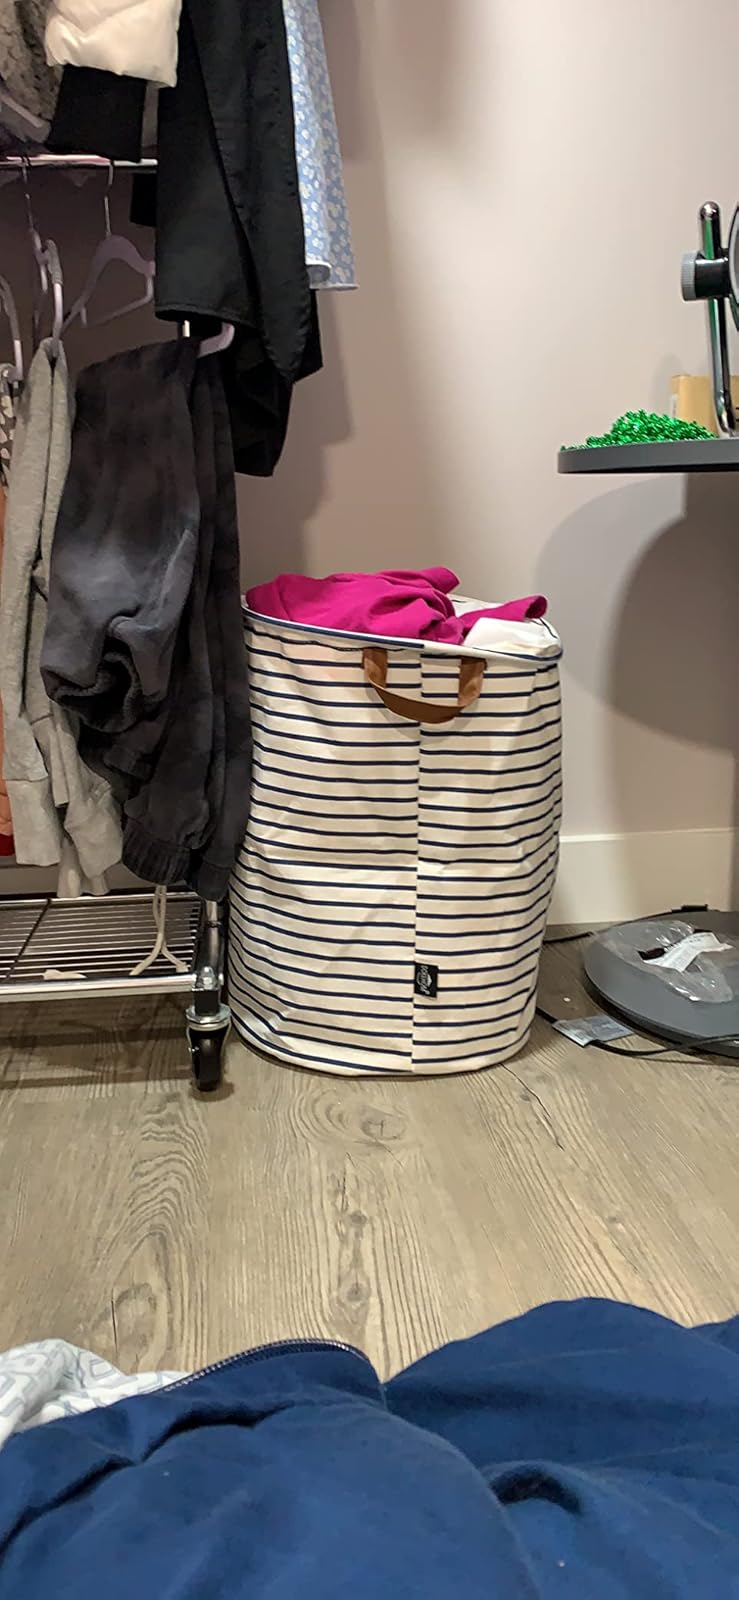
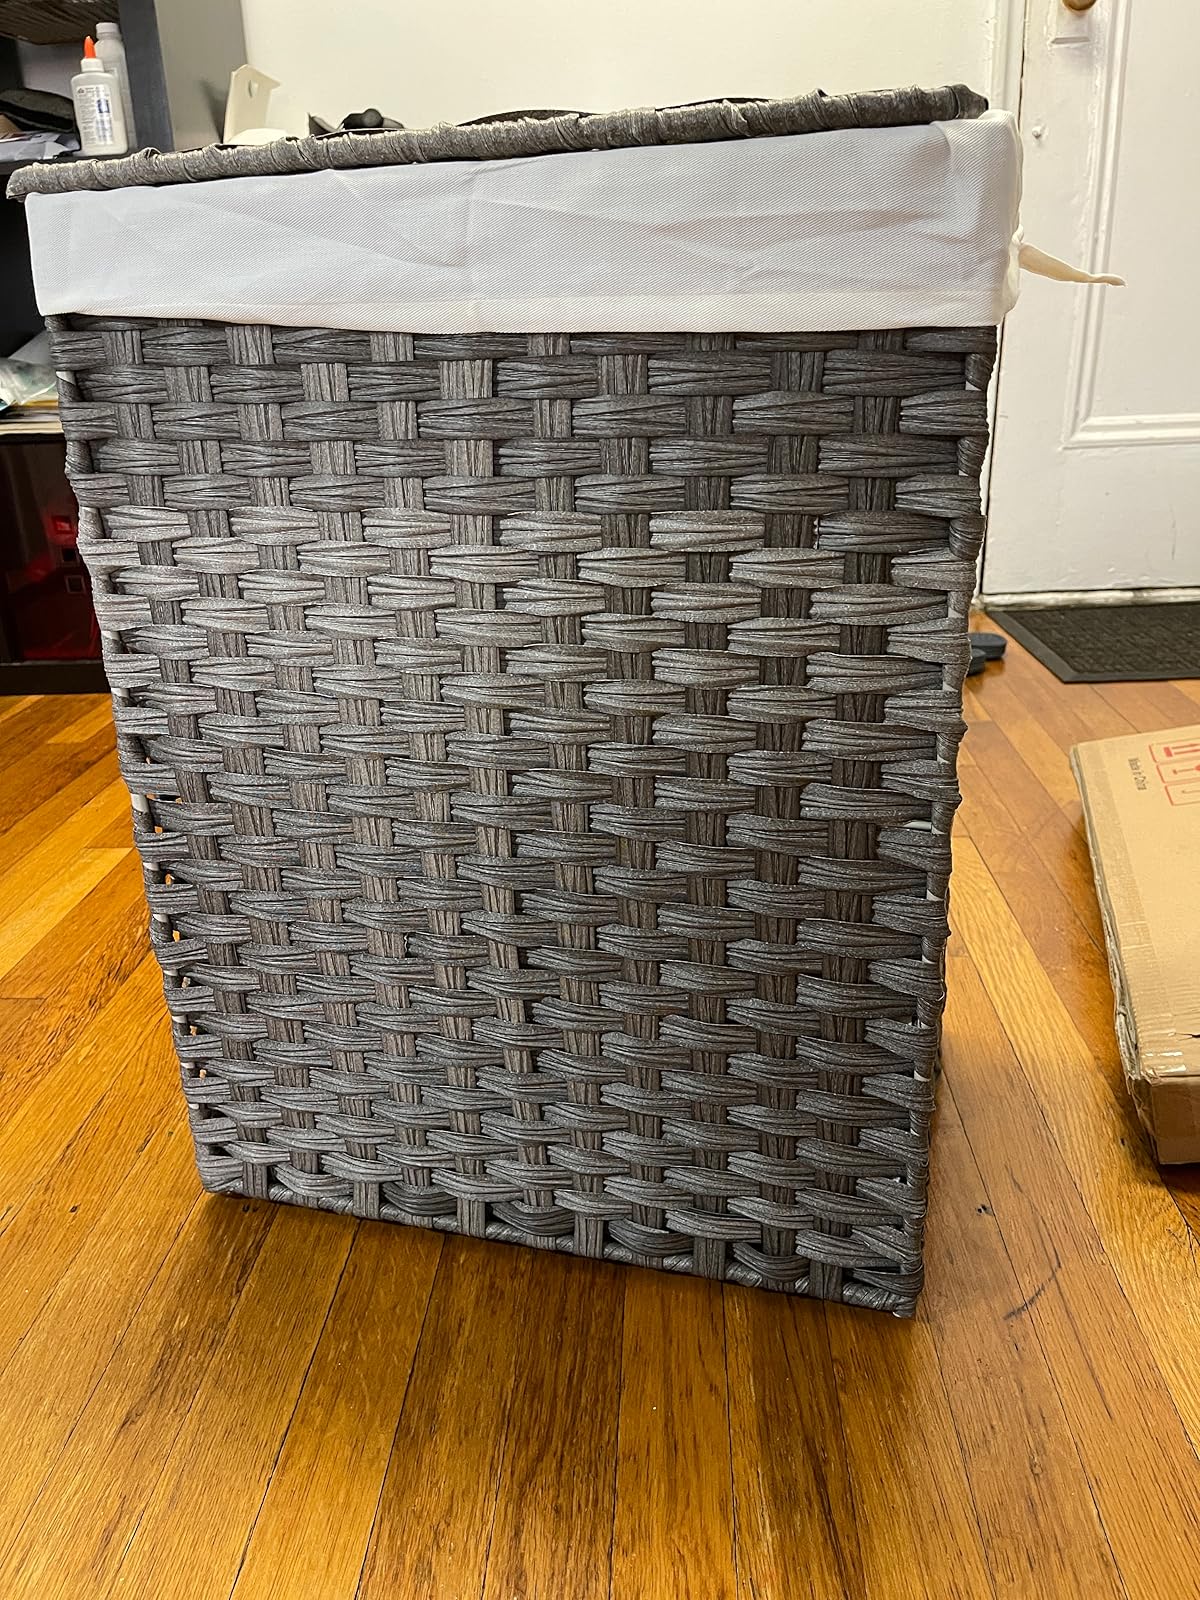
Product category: items_hamper
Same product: no